Death of Jason Callahan

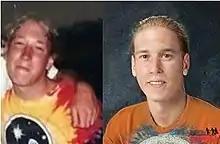
Image of Callahan (left) compared to a reconstruction created by the National Center for Missing & Exploited Children

In 2015, photographs surfaced of a young man wearing similar clothes to those worn by the then-unidentified Callahan, and who bore a strong resemblance to the reconstruction images. The person in these photographs was named Jason and was described to have been a fan of the Grateful Dead. He had not been heard from since 1995 and was known to have lived in both Illinois and South Carolina. It had not yet been verified whether this was indeed the John Doe as his former roommates and other friends did not recall Jason's last name.